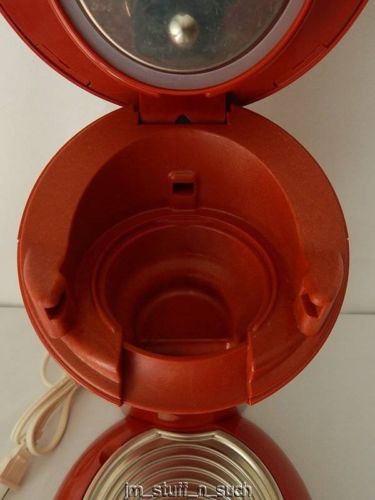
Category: coffee maker